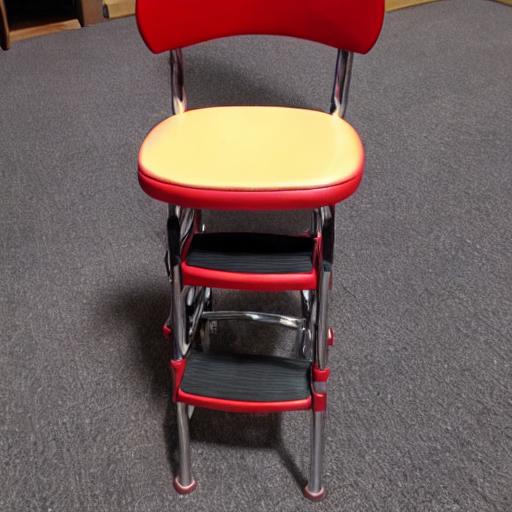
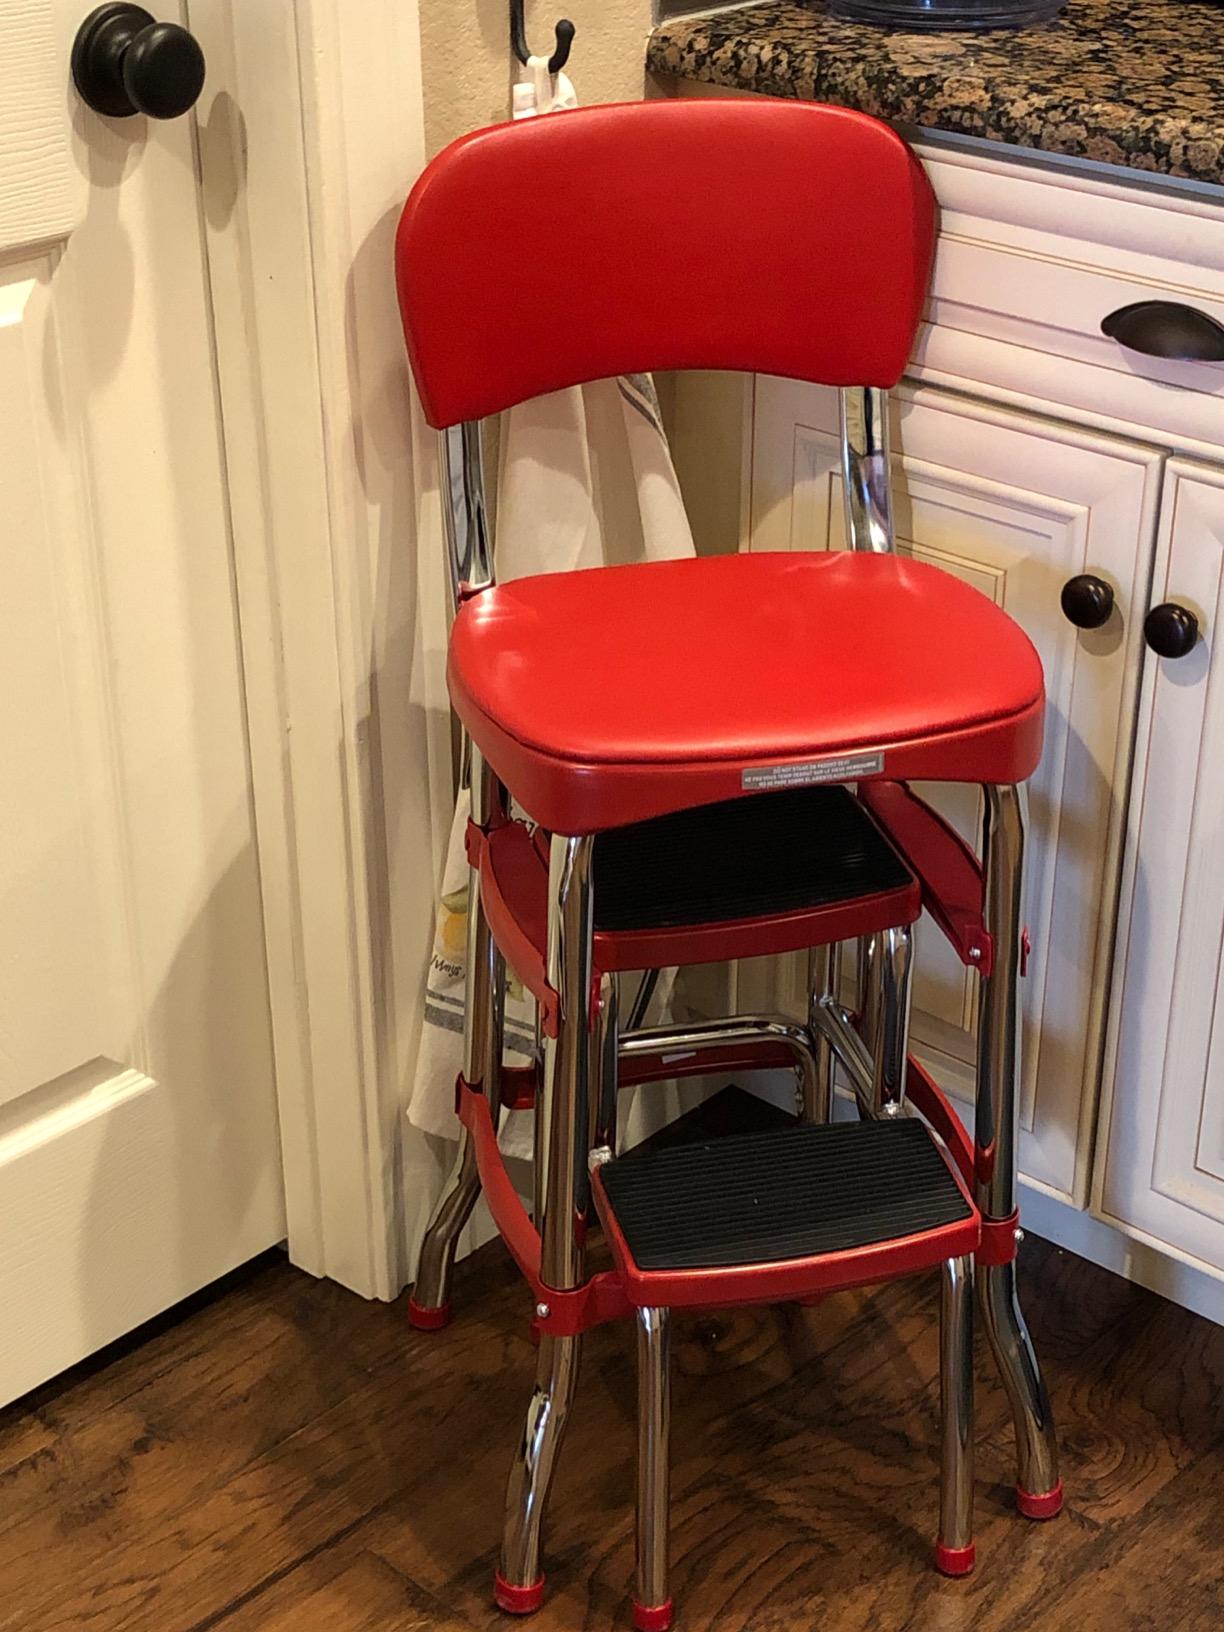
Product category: items_chair
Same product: no